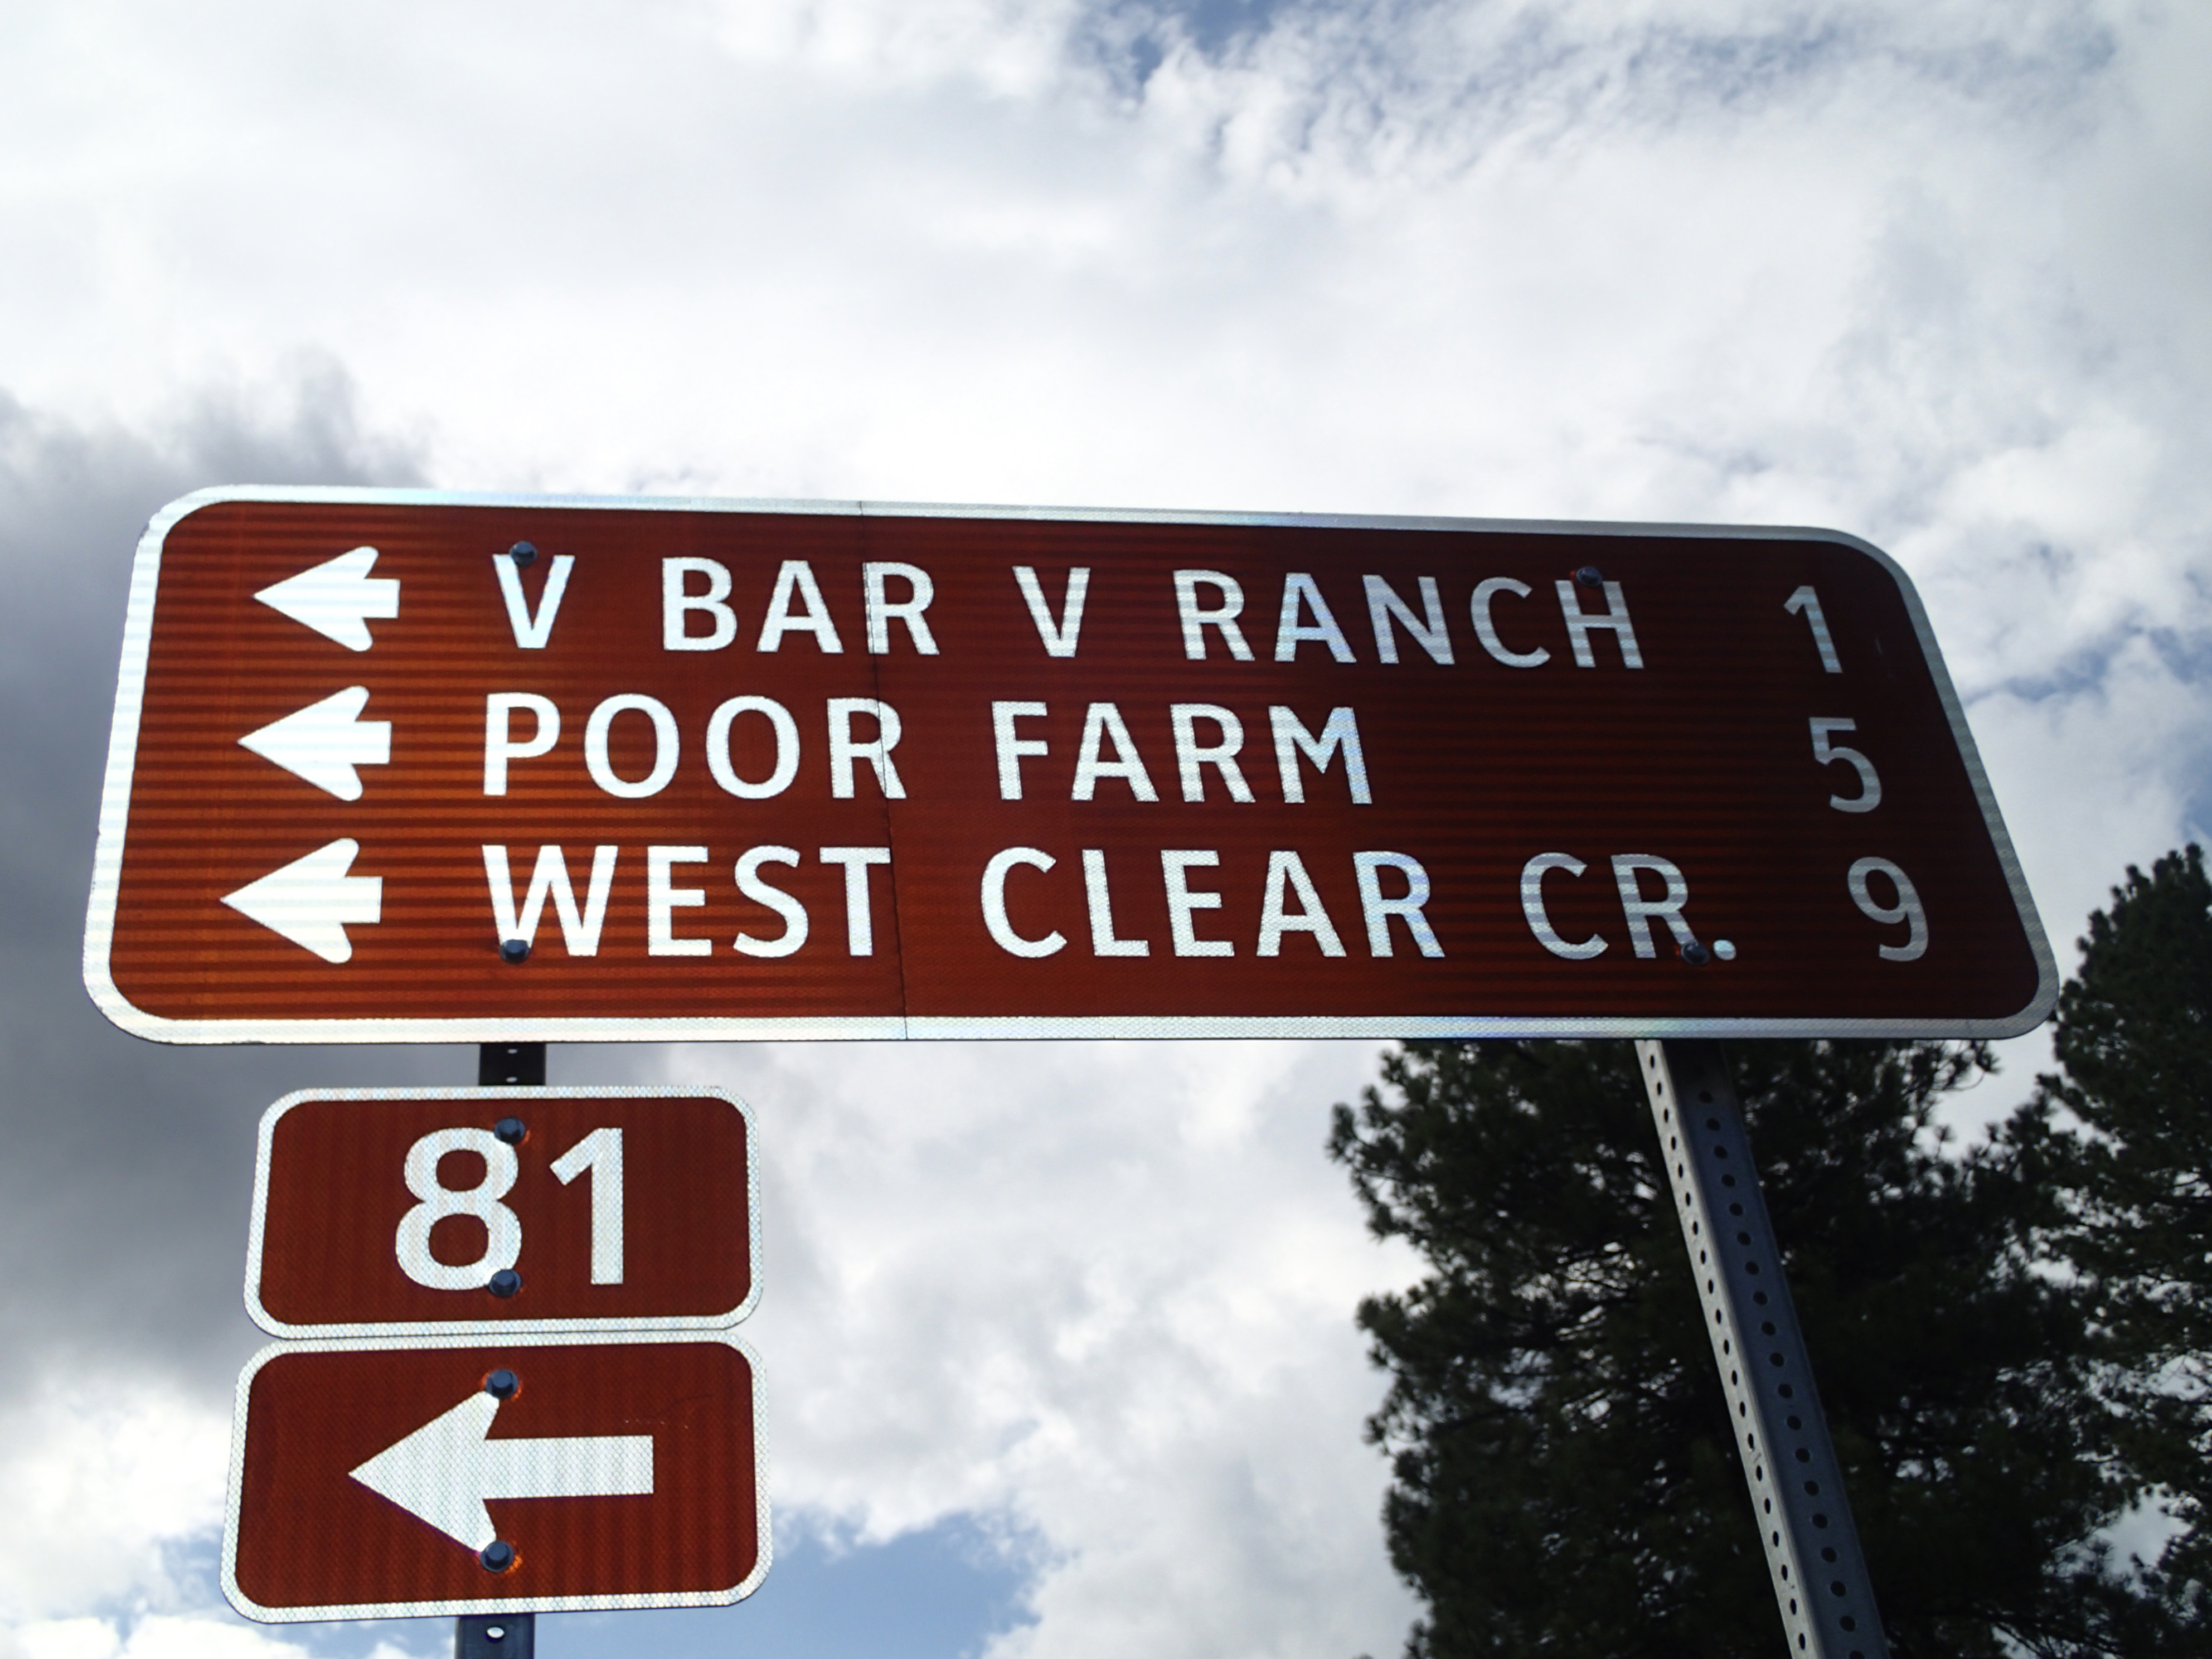
advertising, sign, street sign, signage, lane, 2013365, traffic sign